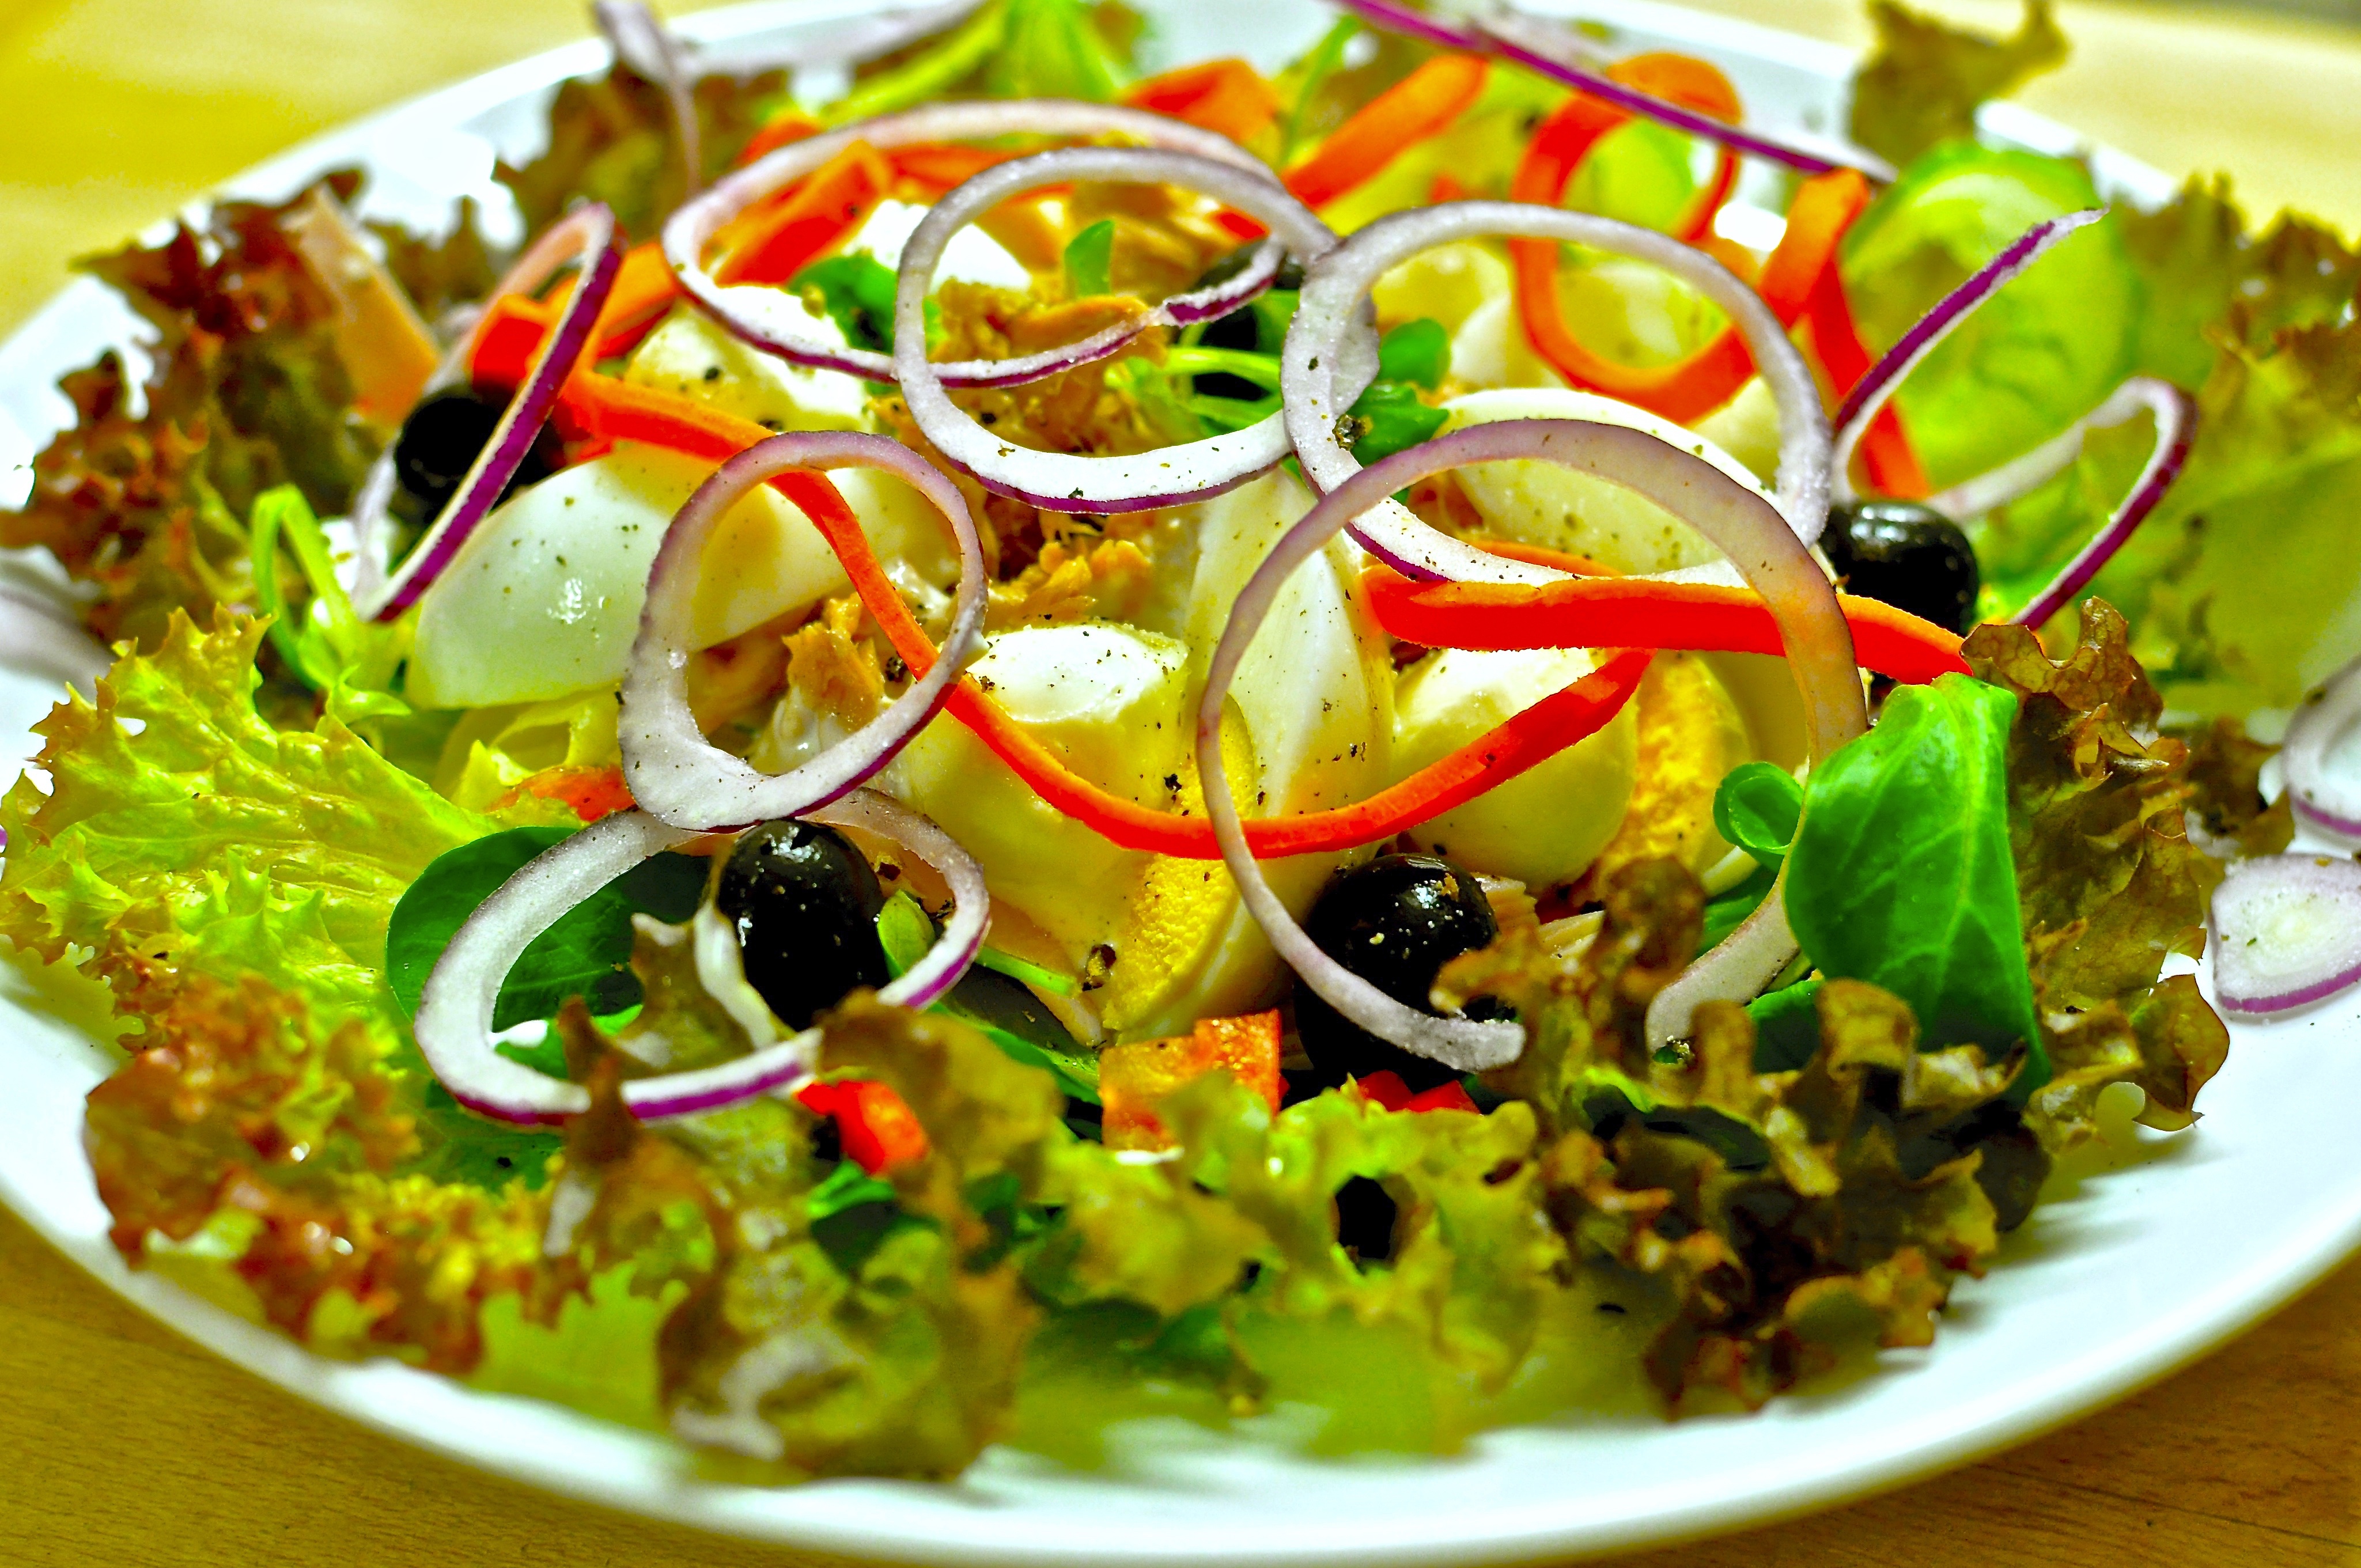
dish, meal, food, salad, green, produce, healthy, eat, cuisine, asian food, vegetarian, vitamins, mixed salad, salad plate, summer salad, hors d oeuvre